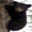
Label: bear